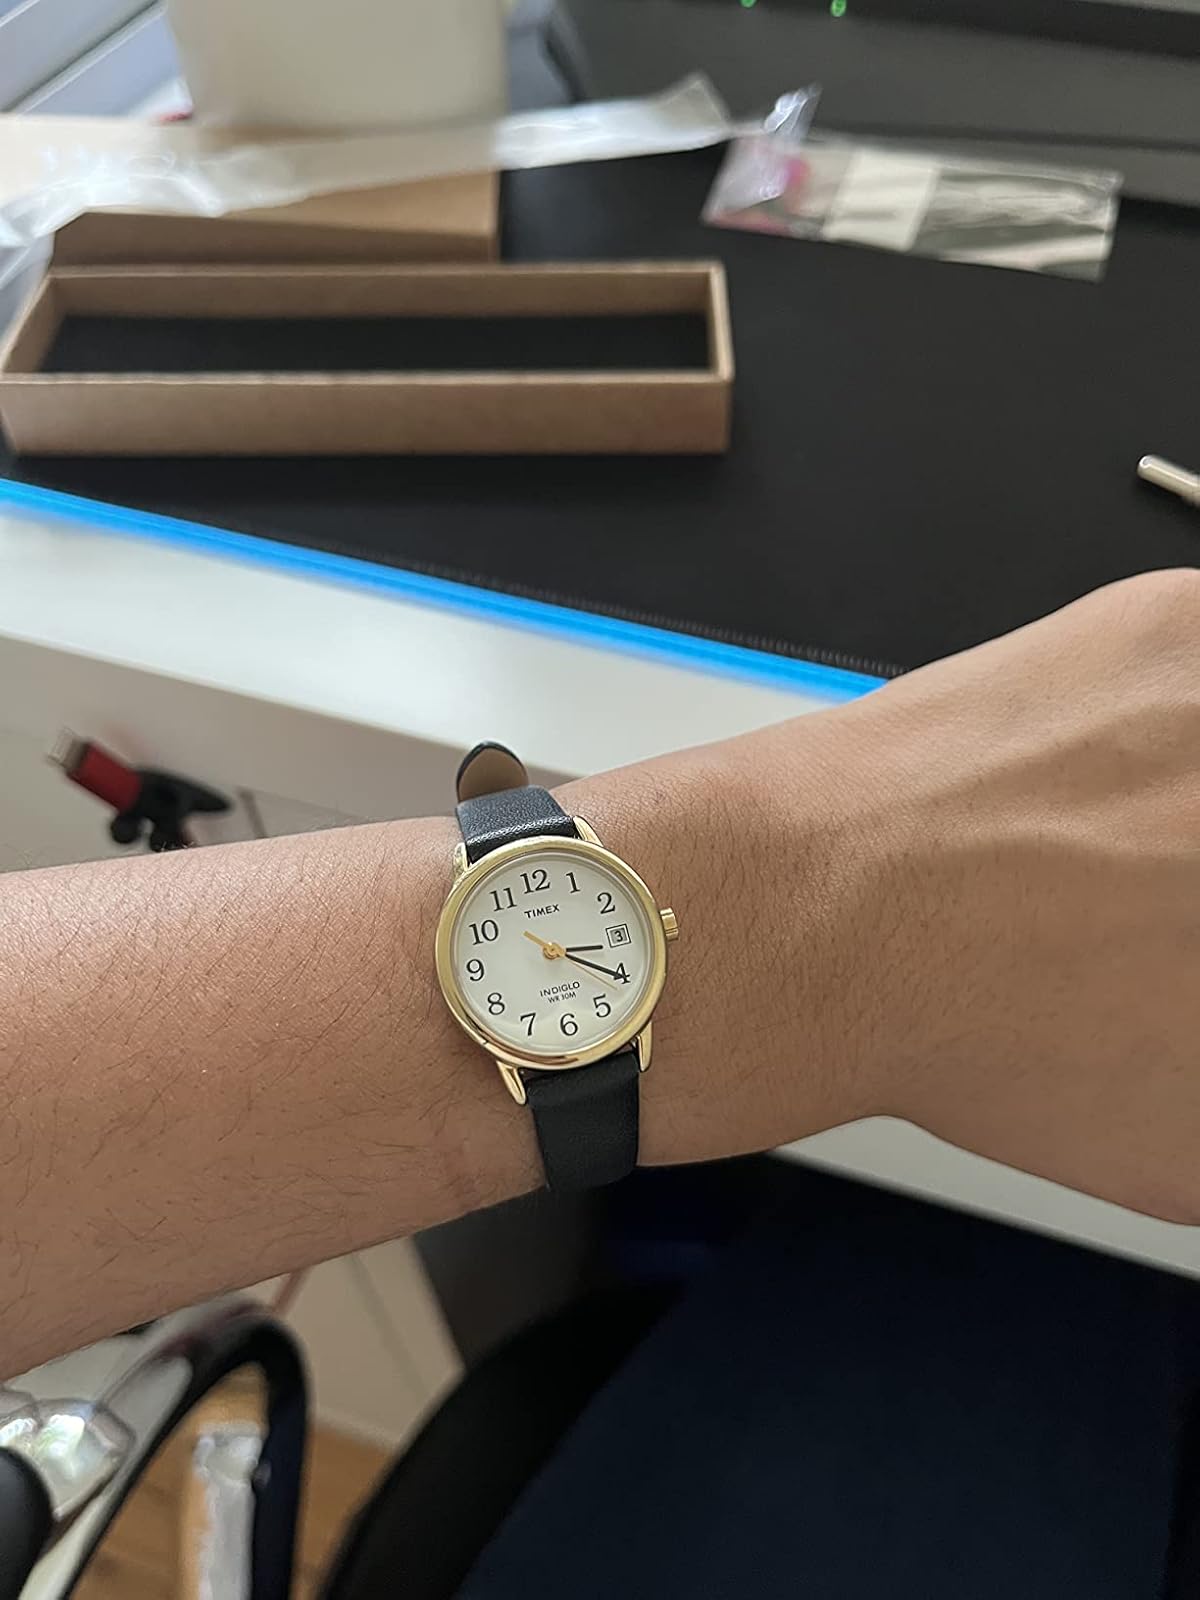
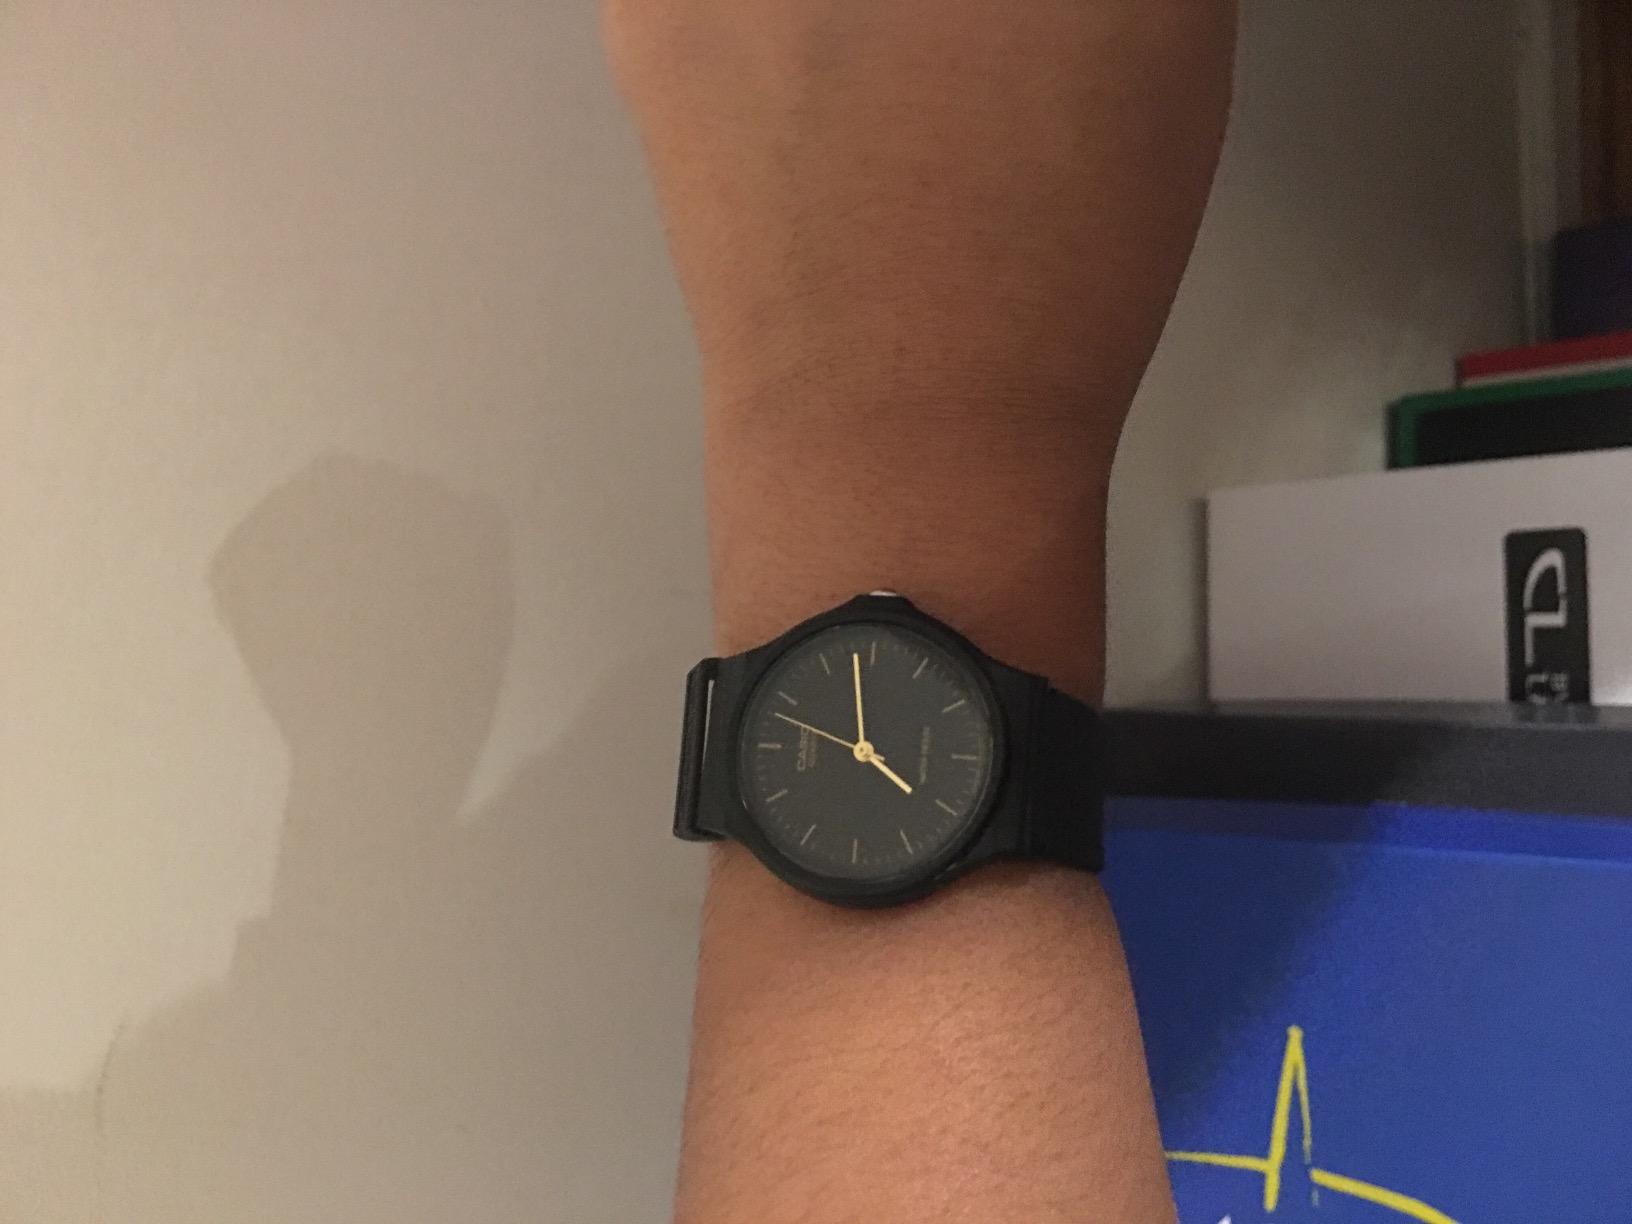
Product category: accessories_watch
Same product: no